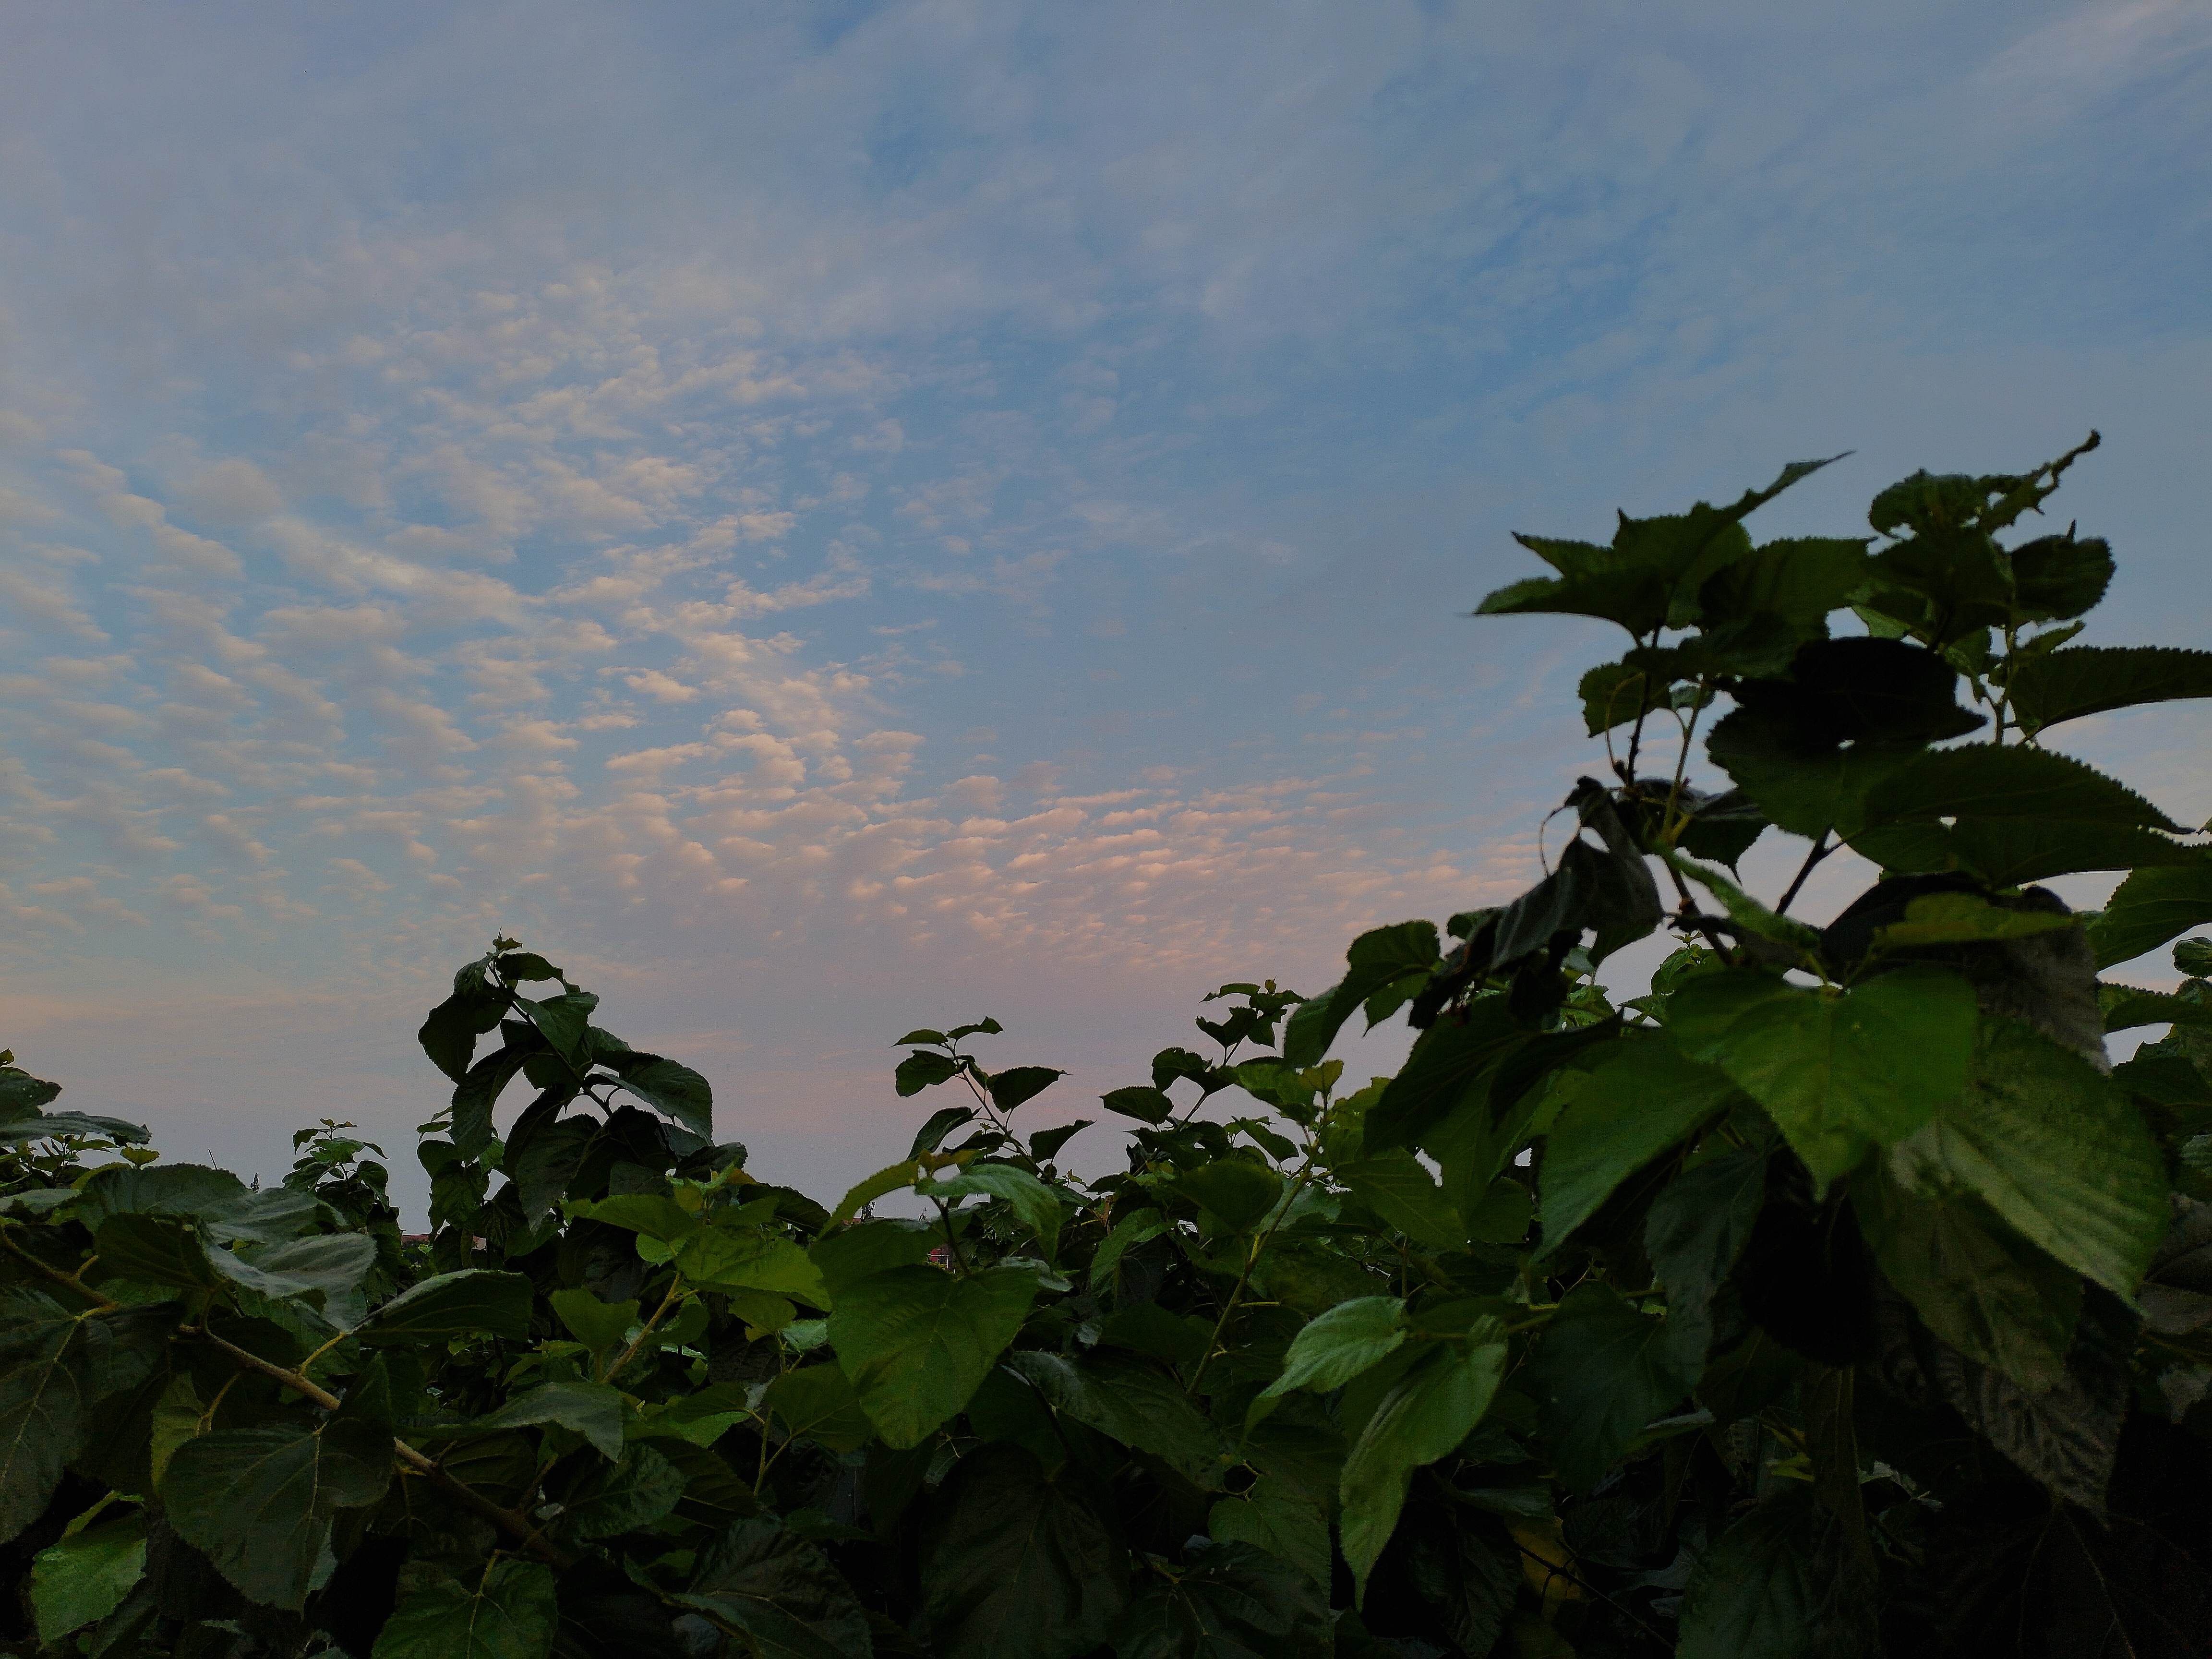
cloud, leaves, evening, quiet, sky, vegetation, leaf, green, plant, flower, tree, crop, meteorological phenomenon